Toxicodendron radicans

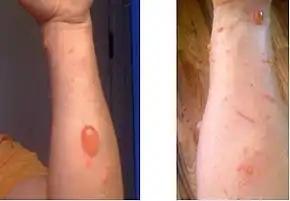
Blisters from contact with poison ivy

Urushiol-induced contact dermatitis is the allergic reaction caused by poison ivy. In extreme cases, a reaction can progress to anaphylaxis. Around 15 to 25 percent of people have no allergic reaction to urushiol, but most people have a greater reaction with repeated or more concentrated exposure. Typically, the rash from the urushiol oil lasts about five to twelve days, but in extreme cases, it can last a month or more.